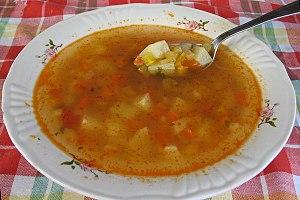
La ciorbă est une soupe typique de la péninsule des Balkans, qui se caractérise par un goût acide, dû à une base de son de blé fermenté appelé borș, ou encore de vinaigre, de jus de citron ou du jus de choucroute.
La cuisine de la pomme de terre, tubercule consommé depuis plus de 8 000 ans, ne s’est véritablement développée qu’après le XVIᵉ siècle, et a mis près de trois siècles pour s'imposer dans certaines contrées. Au XXᵉ siècle, cette cuisine se pratique sur tous les continents, car la pomme de terre, source de glucides, de protéines et de vitamine C, facile à cultiver, devient l’un des aliments de base de l’humanité ; le mode de préparation peut cependant en modifier la valeur nutritionnelle.